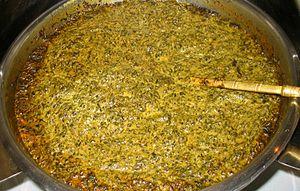
Le saag est un plat pendjabi à base d'épinards et de feuilles de moutarde noire, que l'on mange au Pakistan ou en Inde. Il peut être aussi préparé avec d'autres types de feuilles ou d'épices, comme la coriandre et d'autres ingrédients comme des brocolis, du gingembre, de l'ail et du piment vert ou rouge.